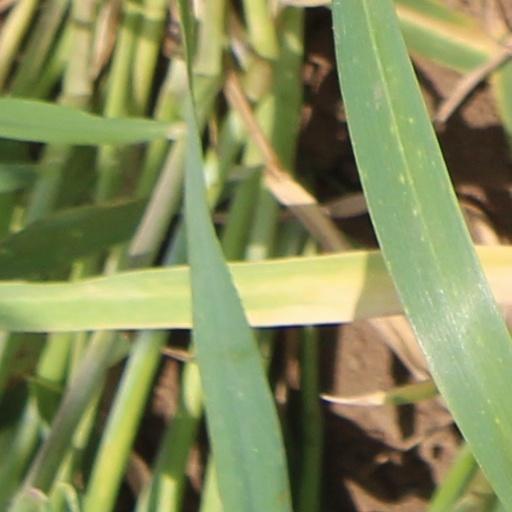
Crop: wheat